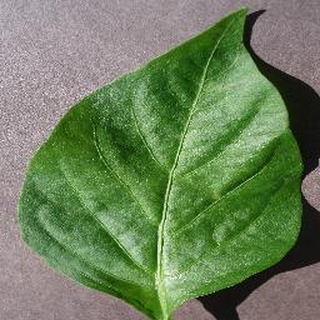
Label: healthy_bell_pepper